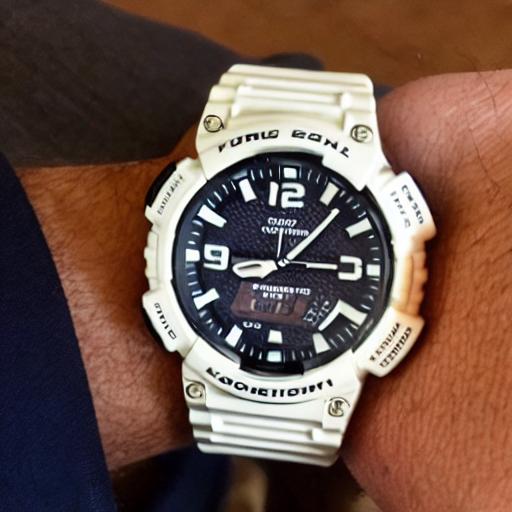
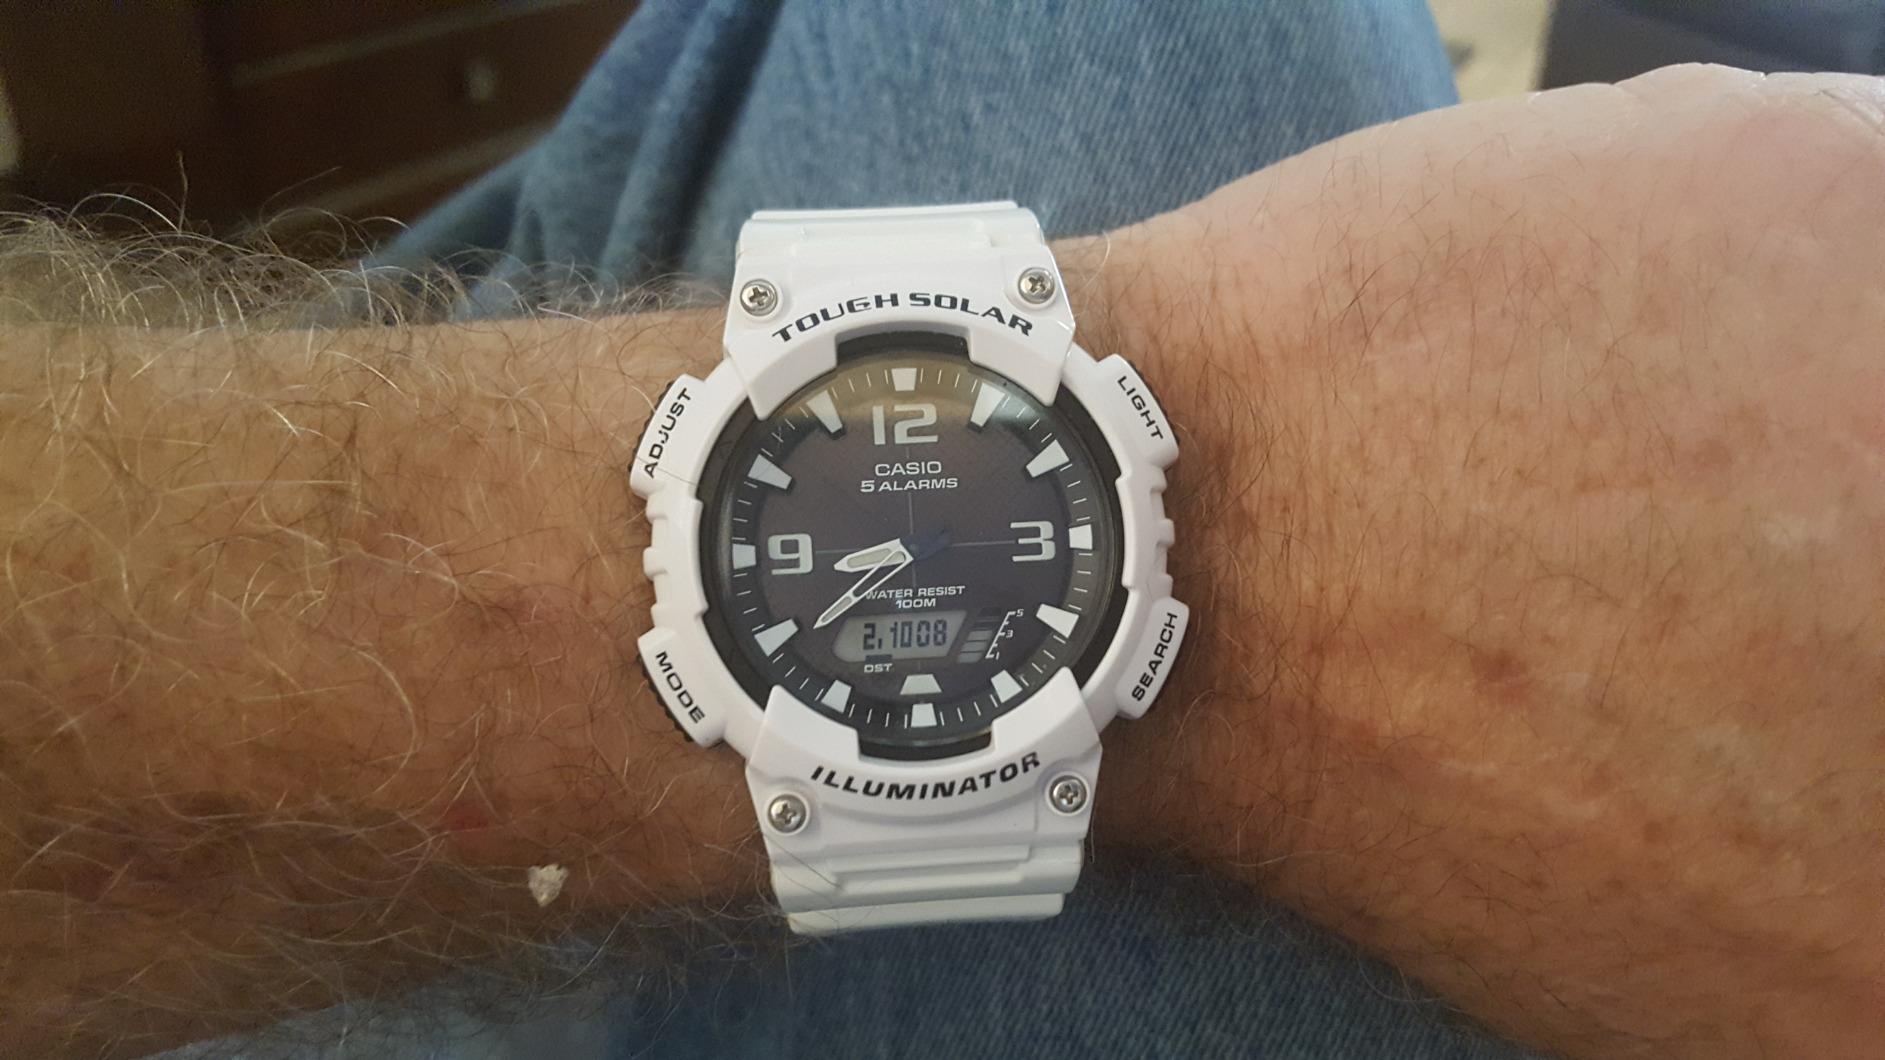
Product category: accessories_watch
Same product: no